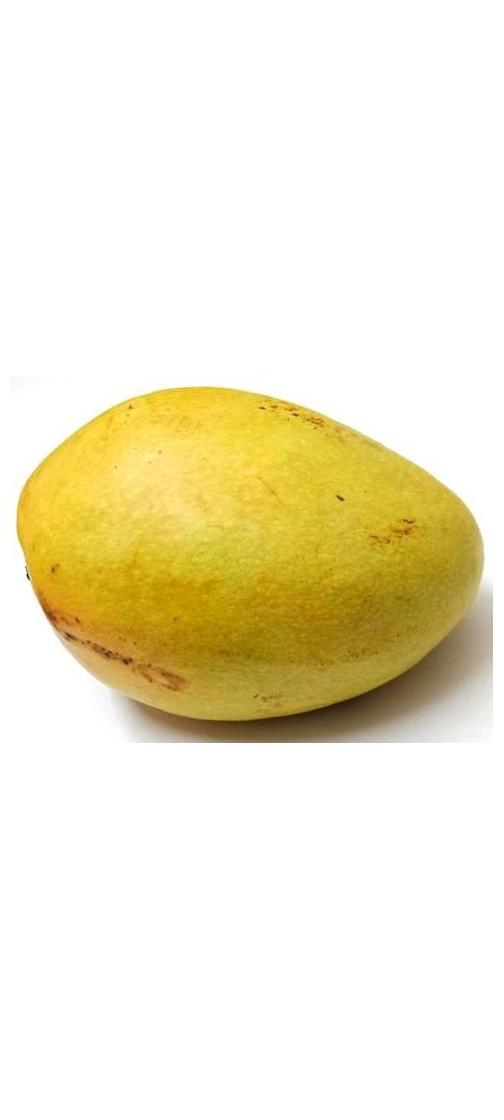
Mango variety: Bari-11